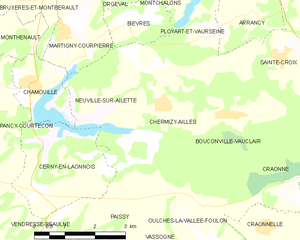
Carte des communes françaises: Chermizy-Ailles
Chermizy-Ailles est une commune française située dans le département de l'Aisne, en région Hauts-de-France.